Britomart Station

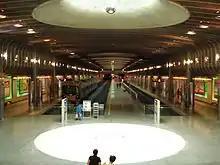
The underground train terminus prior to electrification

Britomart Station, officially Waitematā railway station, and formerly known as Britomart Transport Centre, is the public transport hub in the central business district of Auckland and the northern terminus of the North Island Main Trunk railway line. It combines a railway station in a former Edwardian post office, extended with expansive modernist architectural elements, with a bus interchange. It is at the foot of Queen Street, the main commercial thoroughfare of the CBD, with the main ferry terminal just across Quay Street.